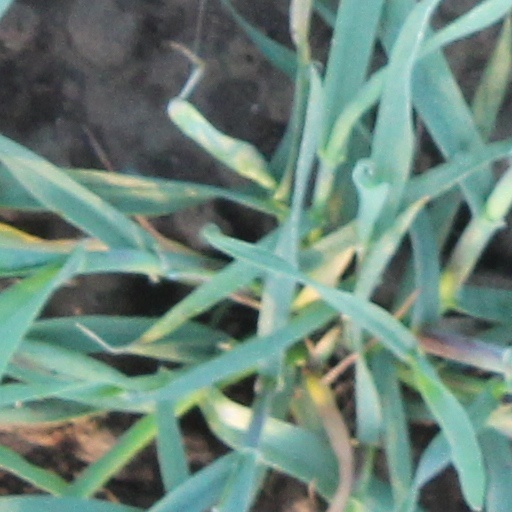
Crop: wheat